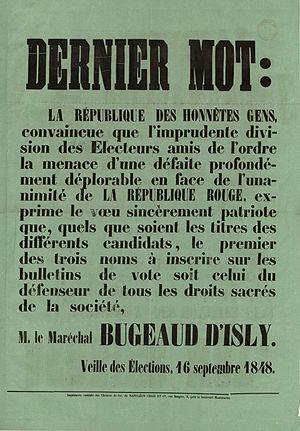
Thomas Robert Bugeaud, marquis de La Piconnerie, duc d'Isly, est un militaire français, maréchal de France, né à Limoges le 15 octobre 1784, et mort à Paris le 10 juin 1849. Gouverneur général de l'Algérie, il joua un rôle décisif dans la colonisation de celle-ci.